Elimination Chamber (2011)

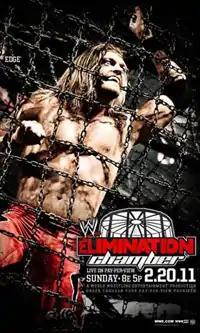
Promotional poster featuring Edge and the Elimination Chamber Structure at No Way Out 2009

The 2011 Elimination Chamber (known as No Way Out in Germany) was a professional wrestling pay-per-view (PPV) event produced by World Wrestling Entertainment (WWE). It was the second Elimination Chamber and took place on February 20, 2011, at the Oracle Arena in Oakland, California, held for wrestlers from the promotion's Raw and SmackDown brand divisions. This was the last Elimination Chamber held under the first brand extension, which ended in August, but was reinstated in July 2016.